Chabelo

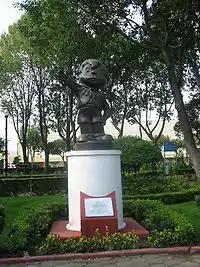
Statue in honor of Chabelo located in the "Jardin de los Grandes Valores" (Garden of Great Values) in Mexico City. It is a caricatured representation of his character in the program "En Familia con Chabelo"

López had the idea of doing a show where parents and children could participate and enjoy these mornings together. "En Familia con Chabelo" (In Family with Chabelo) is well known in Latin America, it is a show with games, contests and gifts where Lopez plays the role of TV host, and presents himself as a child named Chabelo. On 30 December 2012, the show was awarded a Guinness Record for its 44 years of uninterrupted broadcast. Xavier López was awarded another Guinness Record for portraying the Chabelo character for over 57 years.